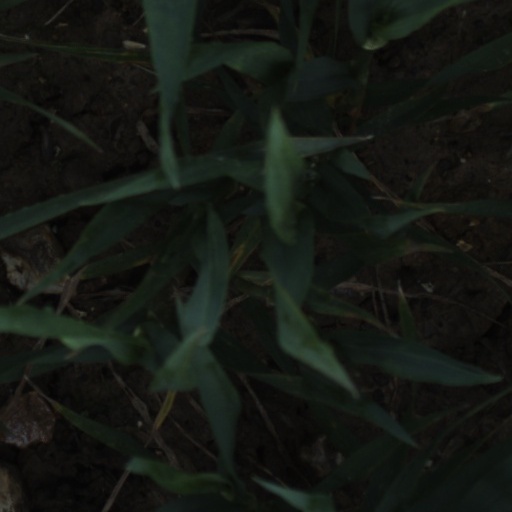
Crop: wheat